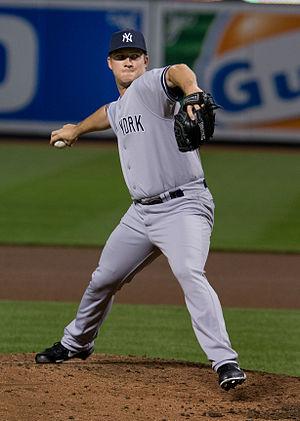
Adam Parrish Warren est un lanceur droitier des Cubs de Chicago de la Ligue majeure de baseball.